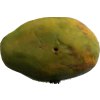
Label: papaya